Lieven Willemsz van Coppenol

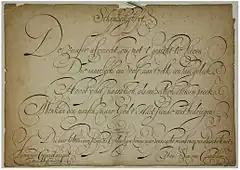
A poem by Jan Six van Chandelier in 1662, calligraphied by Coppenol

Lieven regularly commissioned portraits of himself and then asked prominent poets as Vondel and Jacob Cats to write accompanying laudatory poems. In 1656 he was invited by the mennonite deacons explaining his pub crawls and brothel visits. In 1657 Constantijn Huygens wrote some of these verses, one of them in Latin. Coppenol lived at Molenpad near Keizersgracht, where his wife died in May 1661. Coppenol started an affair with Jannetje Blocq, to whom he had made promises of marriage. She went to the court and when they came to an agreement in 1669 he didn't have to marry her.